San Francisco 49ers

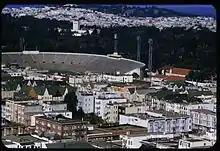
Kezar Stadium was the team's home venue from 1946 to 1970.

In 1957, the 49ers enjoyed their first sustained success as members of the NFL. After losing the opening game of the season, the 49ers won their next three against the Rams, Bears, and Packers before returning home to Kezar Stadium for a game against the Chicago Bears on October 27, 1957. The 49ers fell behind the Bears 17–7. 49ers owner Tony Morabito (1910–1957) collapsed of a heart attack and died during the game. The 49ers players learned of his death at halftime when coach Frankie Albert was handed a note with two words: "Tony's gone". The 49ers scored 14 unanswered points to win the game, 21–17. Dicky Moegle's late-game interception in the end zone sealed the victory. After Tony's death, 49er ownership went to Victor Morabito (1919–1964) and Tony's widow, Josephine V. Morabito (1910–1995). The 49ers' special assistant to the Morabitos, Louis G. Spadia (1921–2013) was named general manager.